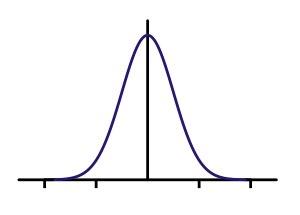
Le filtre de Gauss est, en électronique et en traitement du signal, un filtre dont la réponse impulsionnelle est une fonction gaussienne. Le filtre de Gauss minimise les temps de montée et de descente, tout en assurant l'absence de dépassement en réponse à un échelon. Cette propriété est étroitement liée au fait que le filtre de Gauss présente un retard de groupe minimal.